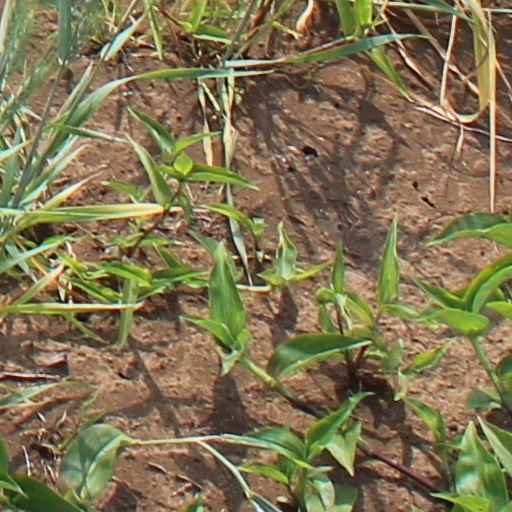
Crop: wheat